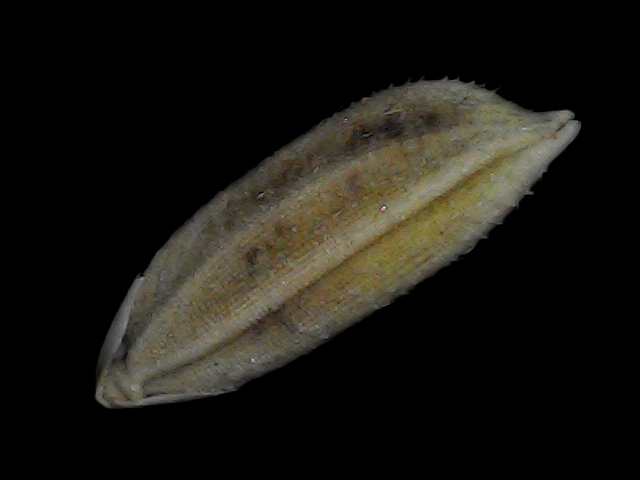
Rice variety: Bd91